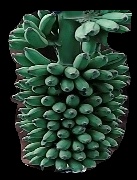
Variety: elakki-bale
Grade: grade1